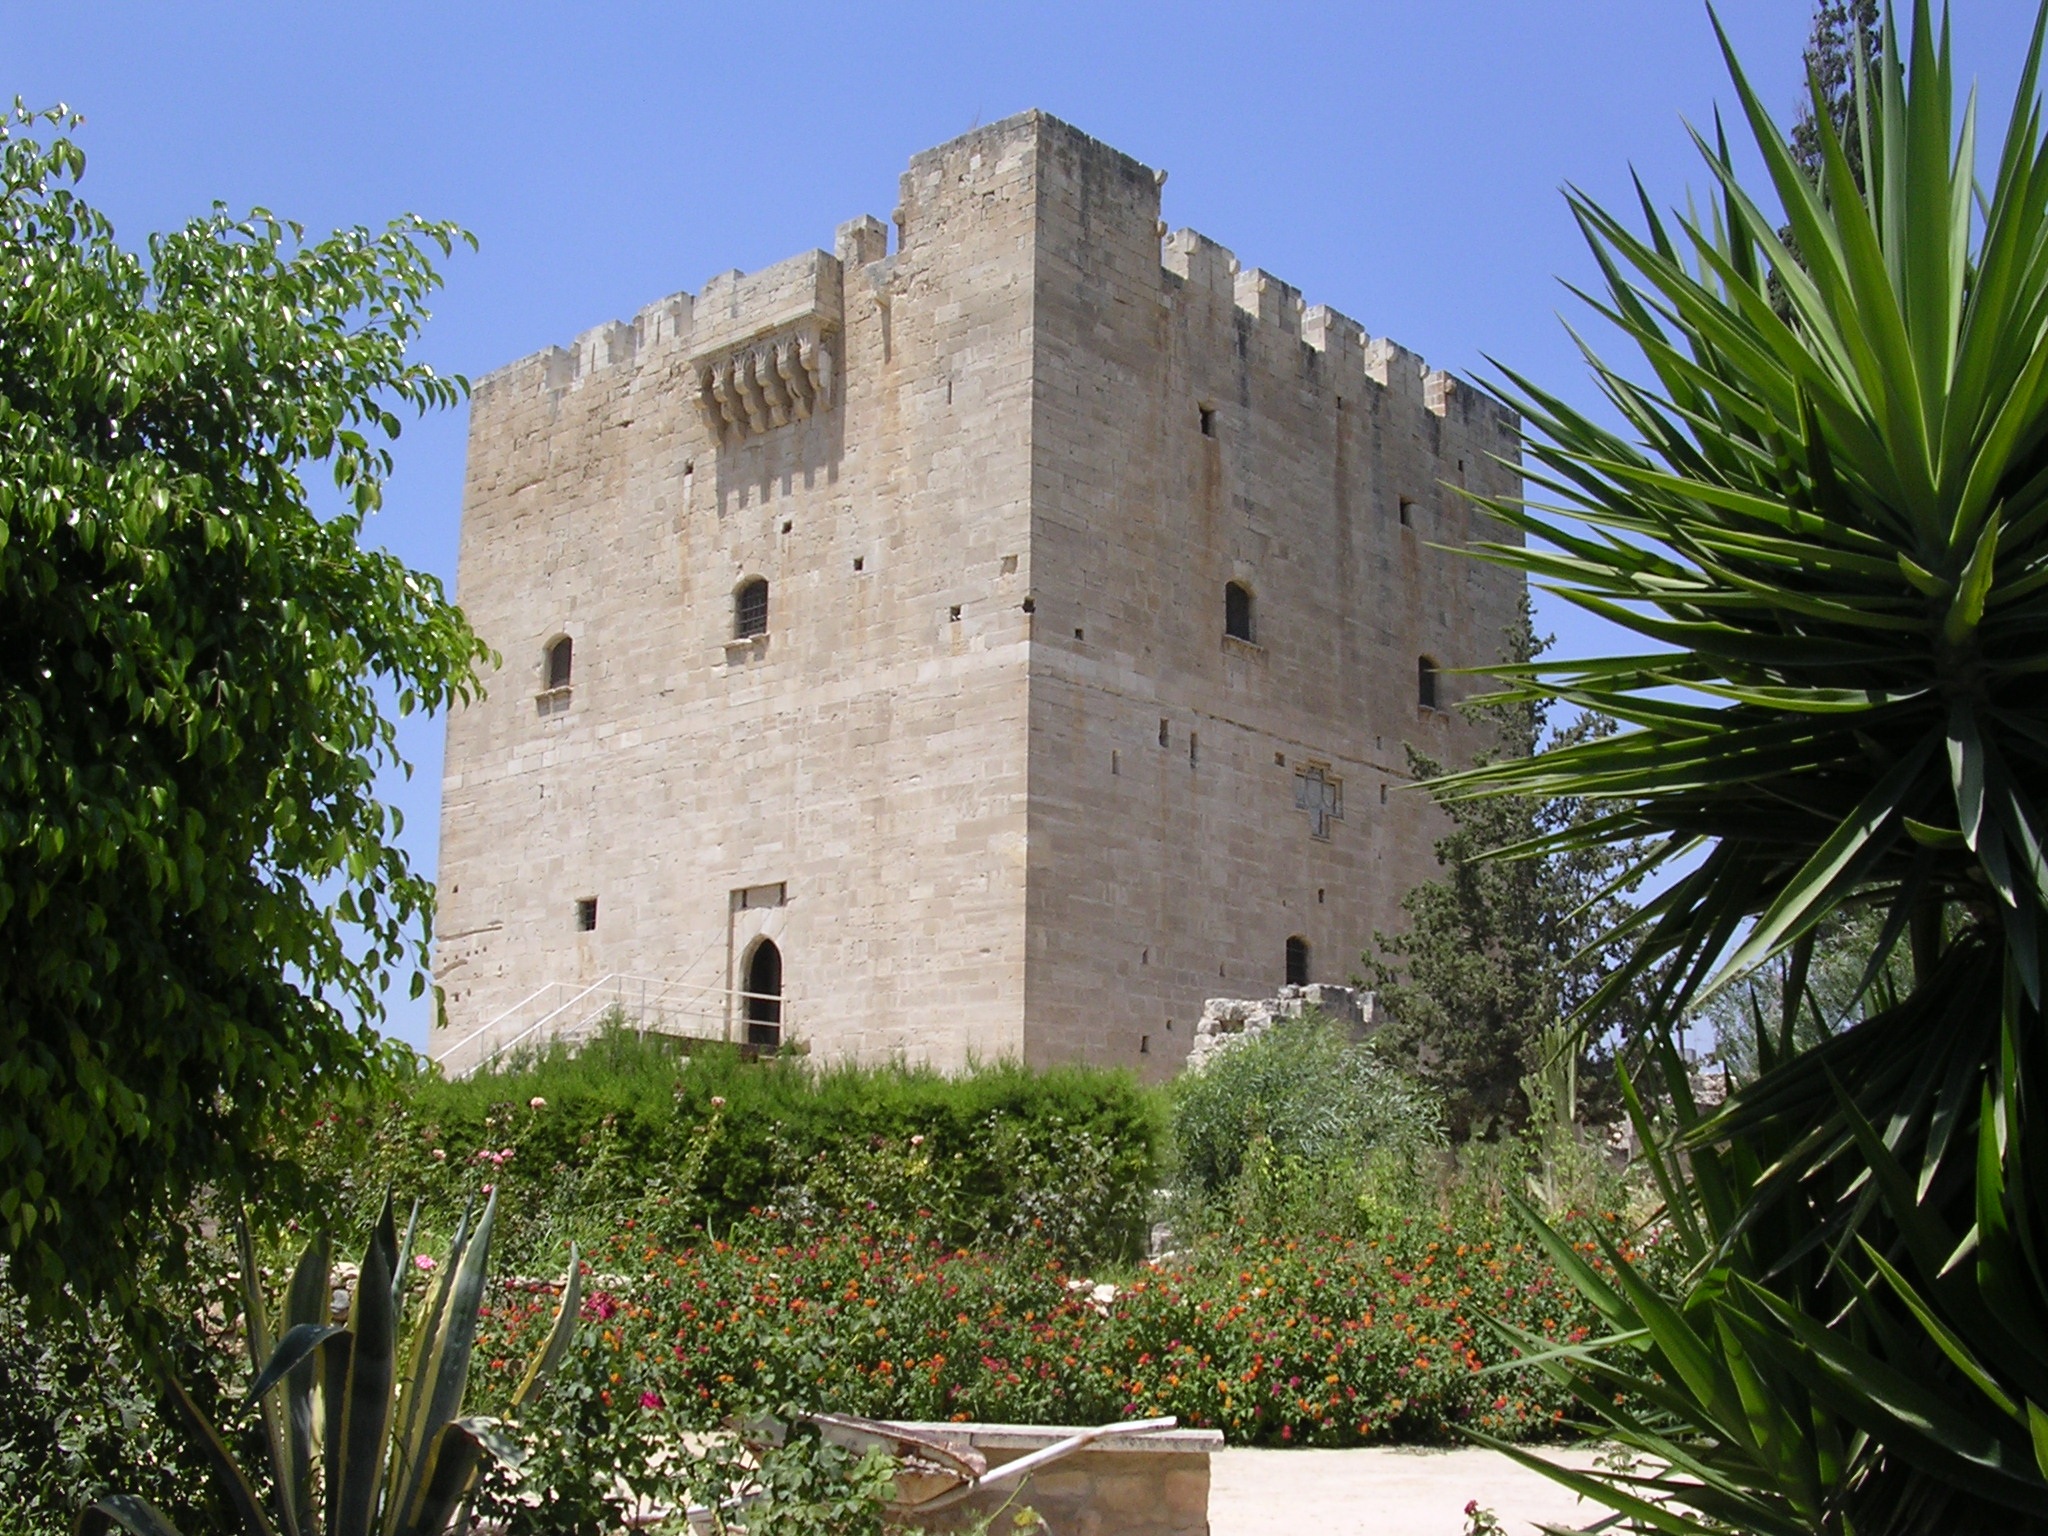
villa, building, travel, europe, mediterranean, tower, castle, landmark, property, medieval, estate, cyprus, kolossi castle